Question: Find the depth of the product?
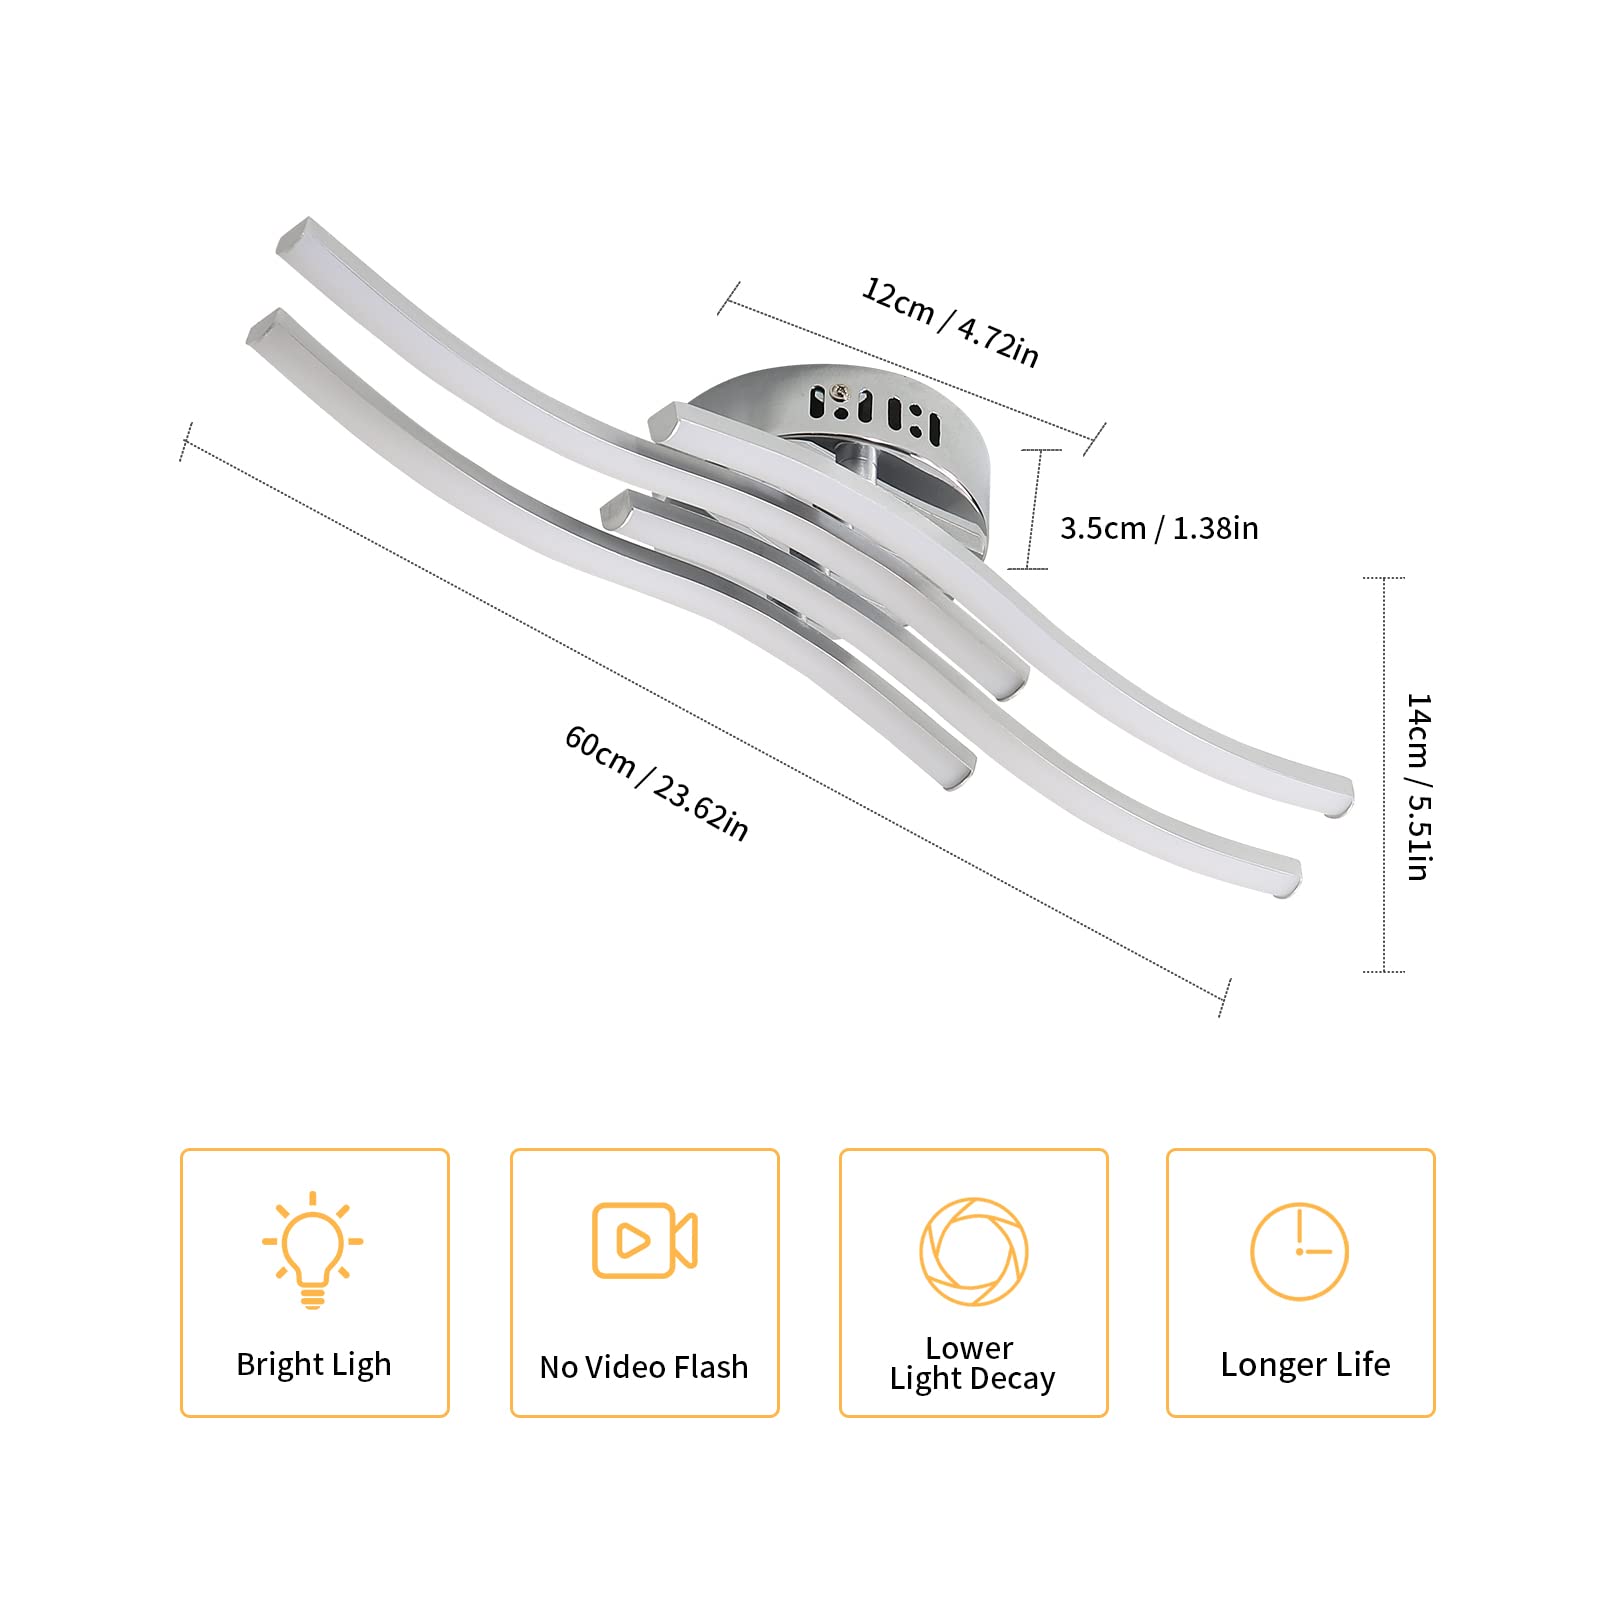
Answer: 60.0 centimetre